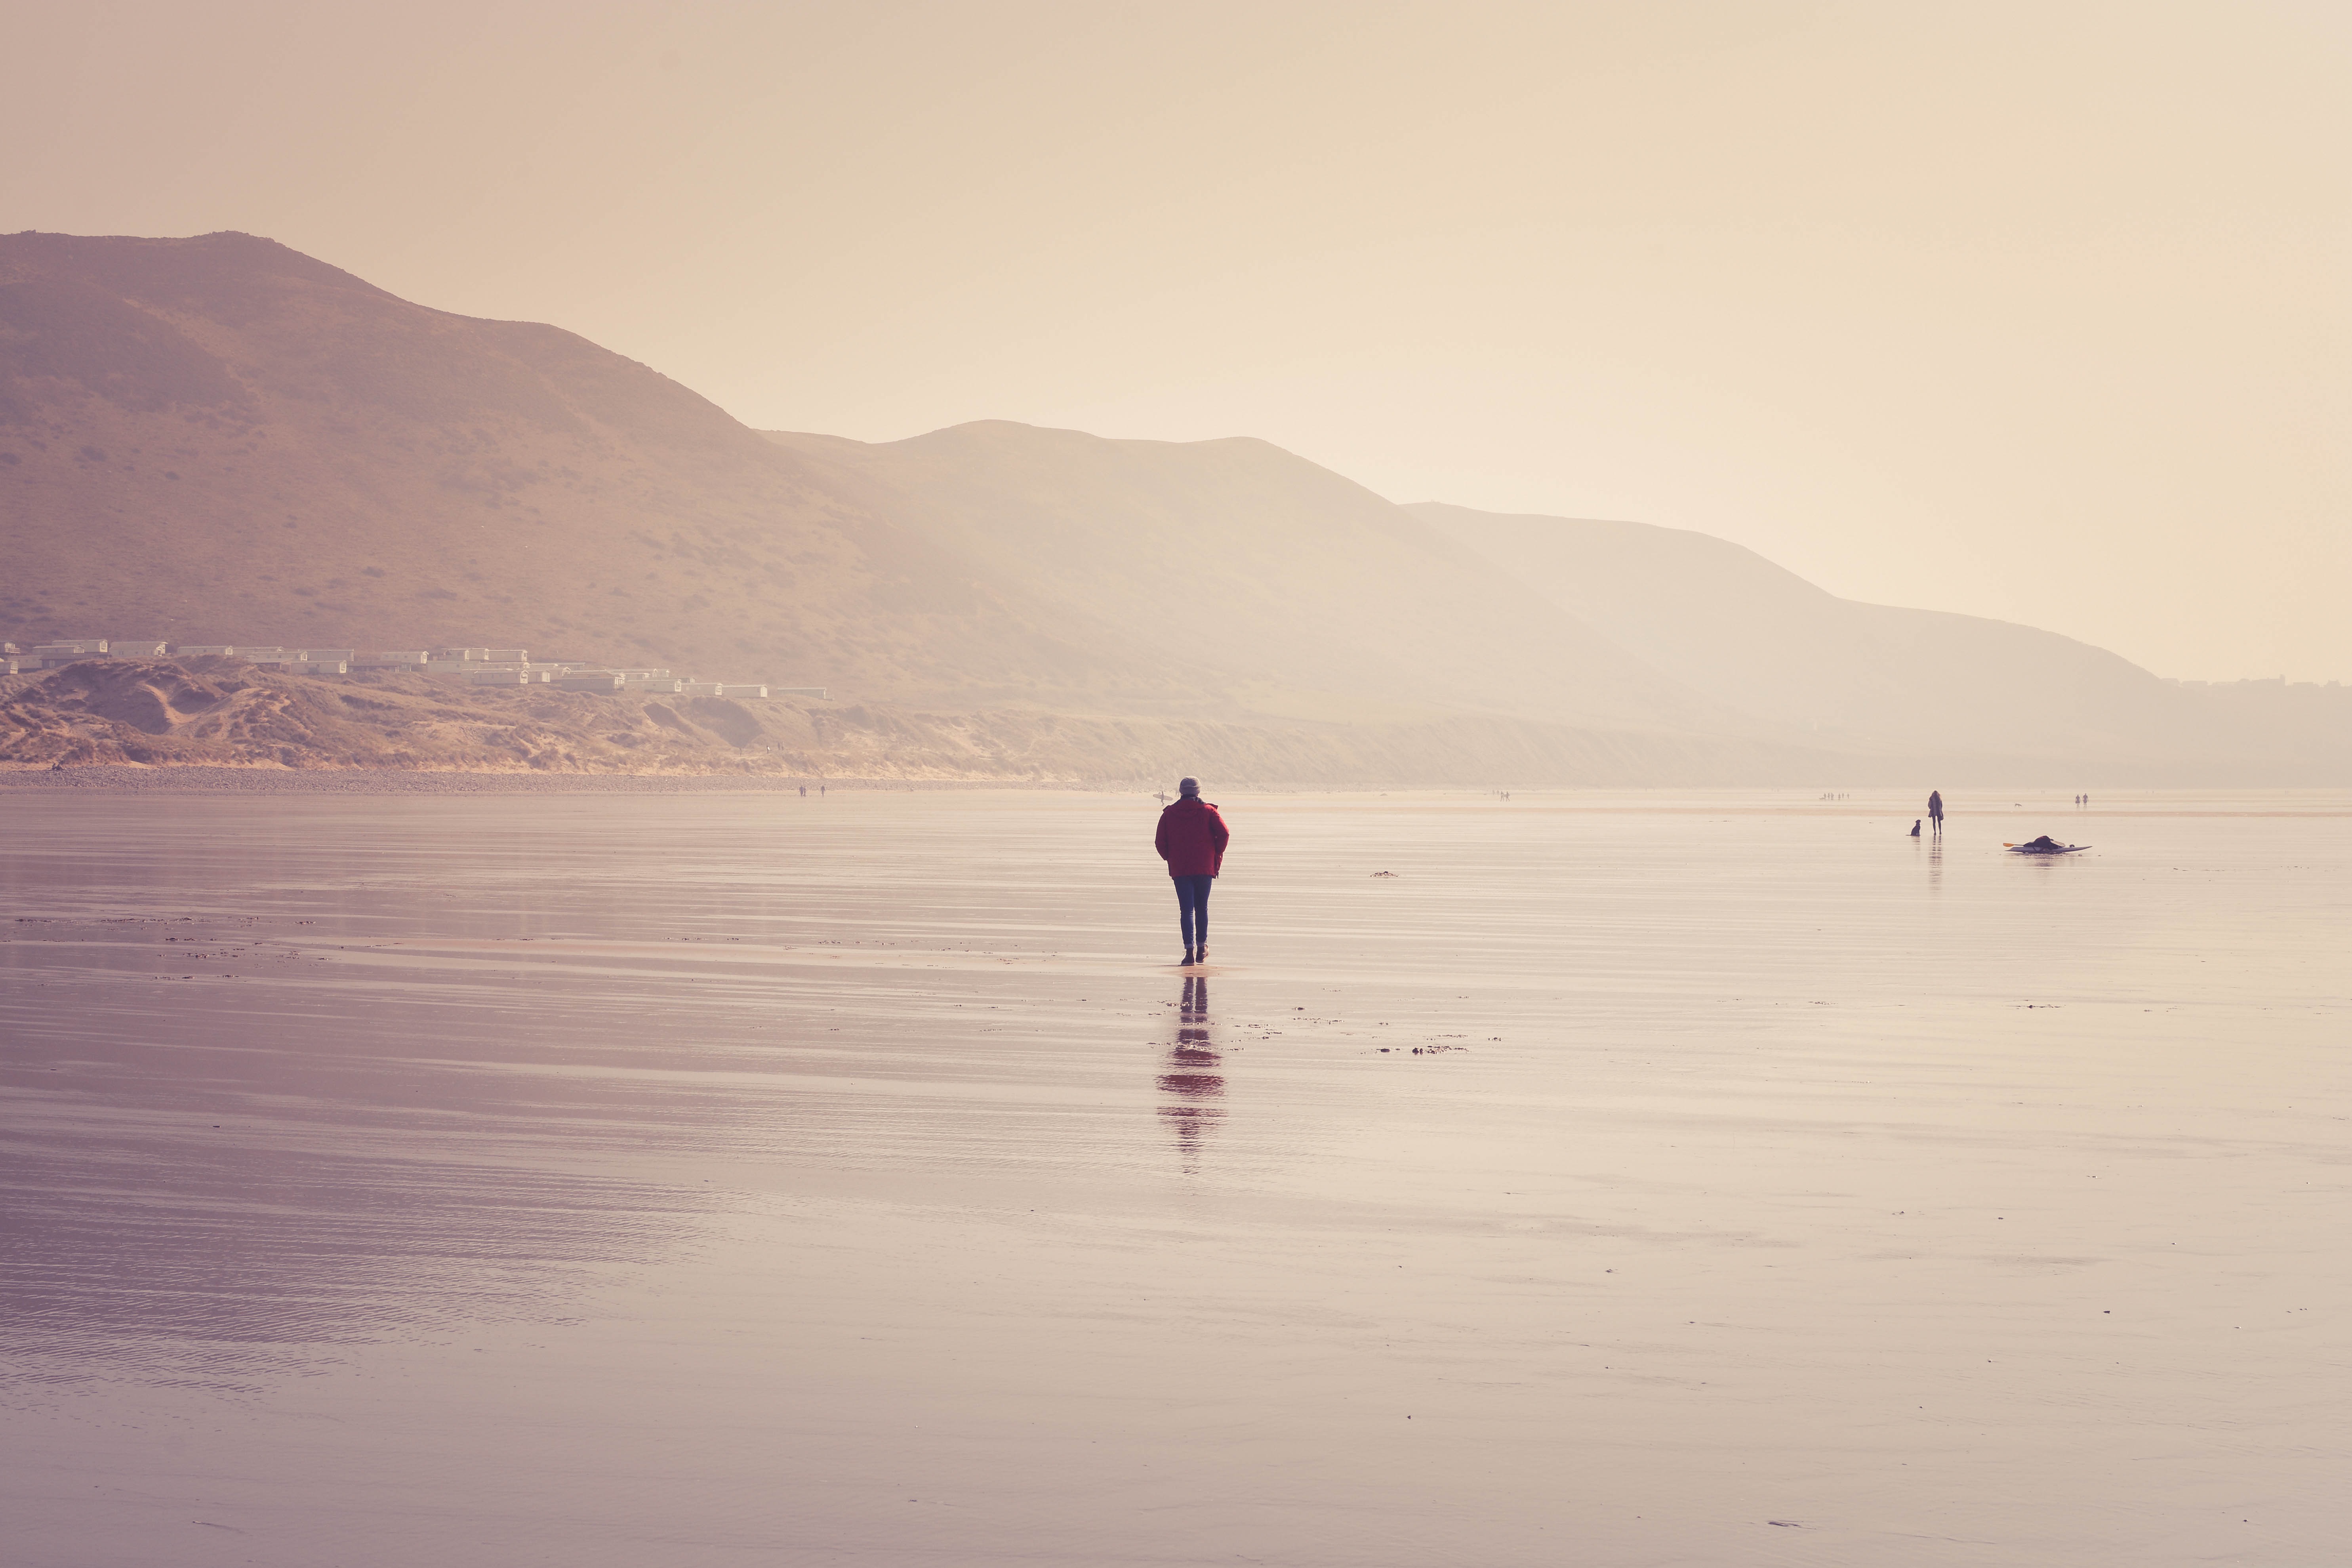
beach, sea, coast, sand, ocean, horizon, sunrise, sunset, morning, shore, wave, lake, dawn, reflection, bay, body of water, atmospheric phenomenon